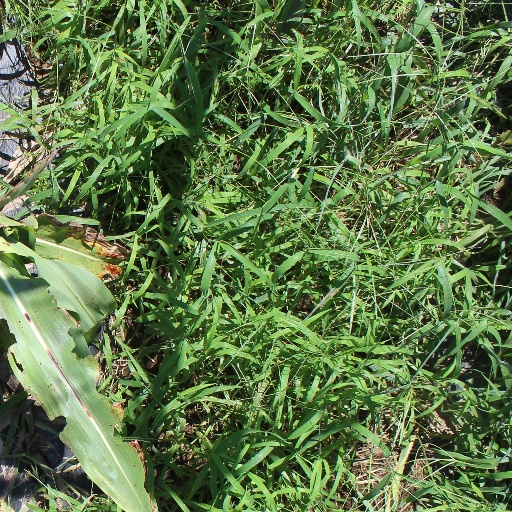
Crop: sorghum